D-subminiature

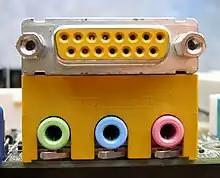
DA-15 game port connector (yellow color, top)

DA-15S connectors are used for PC joystick connectors, where each DA-15 connector supports two joysticks each with two analog axes and two buttons. In other words, one DA-15S "game adapter" connector has 4 analog potentiometer inputs and 4 digital switch inputs. This interface is strictly input-only, though it does provide +5 V DC power. Some joysticks with more than two axes or more than two buttons use the signals designated for both joysticks. Conversely, Y-adapter cables are available that allow two separate joysticks to be connected to a single DA-15 game adapter port; if a joystick connected to one of these Y-adapters has more than two axes or buttons, only the first two of each will work.